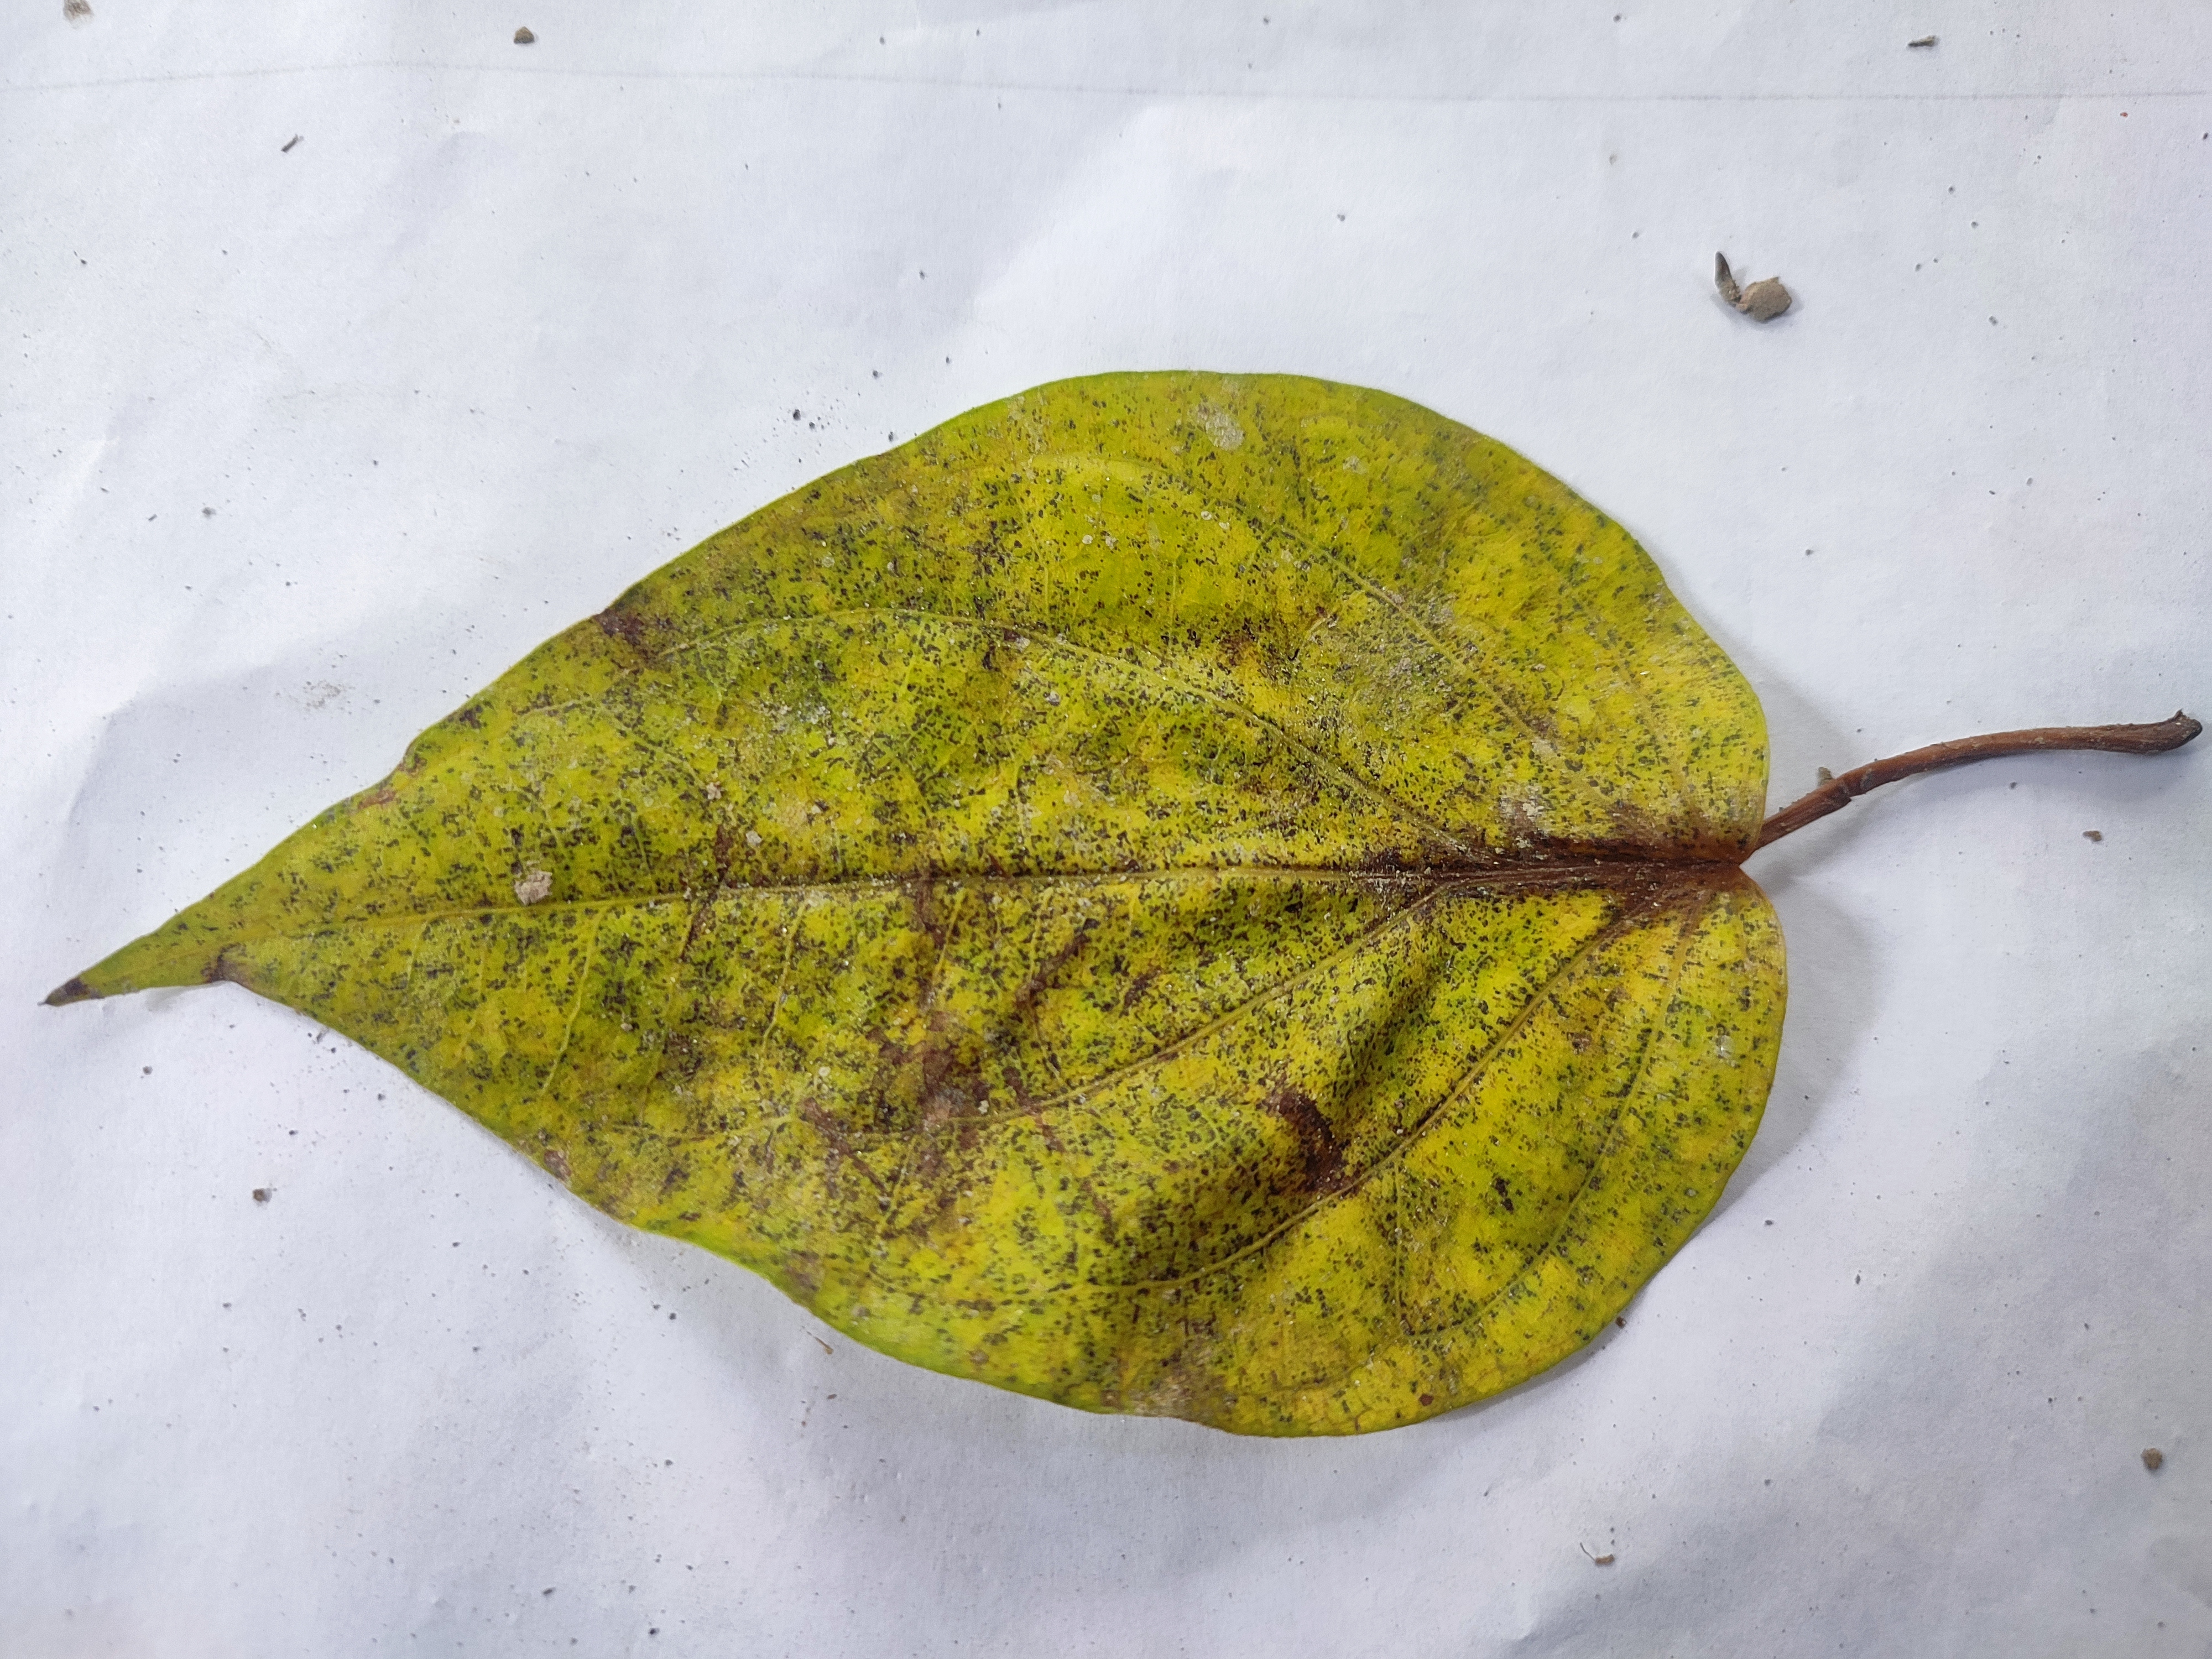
Label: Dried_Leaf